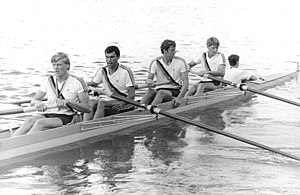
Frank Klawonn
Frank Klawonn (nr. 2 fra højre) med Karsten Schmeling, Bernd Niesecke, Bernd Eichwurzel og Hendrik Reiher (1988)
Frank Klawonn er en tysk tidligere roer, olympisk guldvinder og dobbelt verdensmester.